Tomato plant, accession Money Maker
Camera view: horizontal (90 deg, fisheye); turntable rotation: 60 degrees
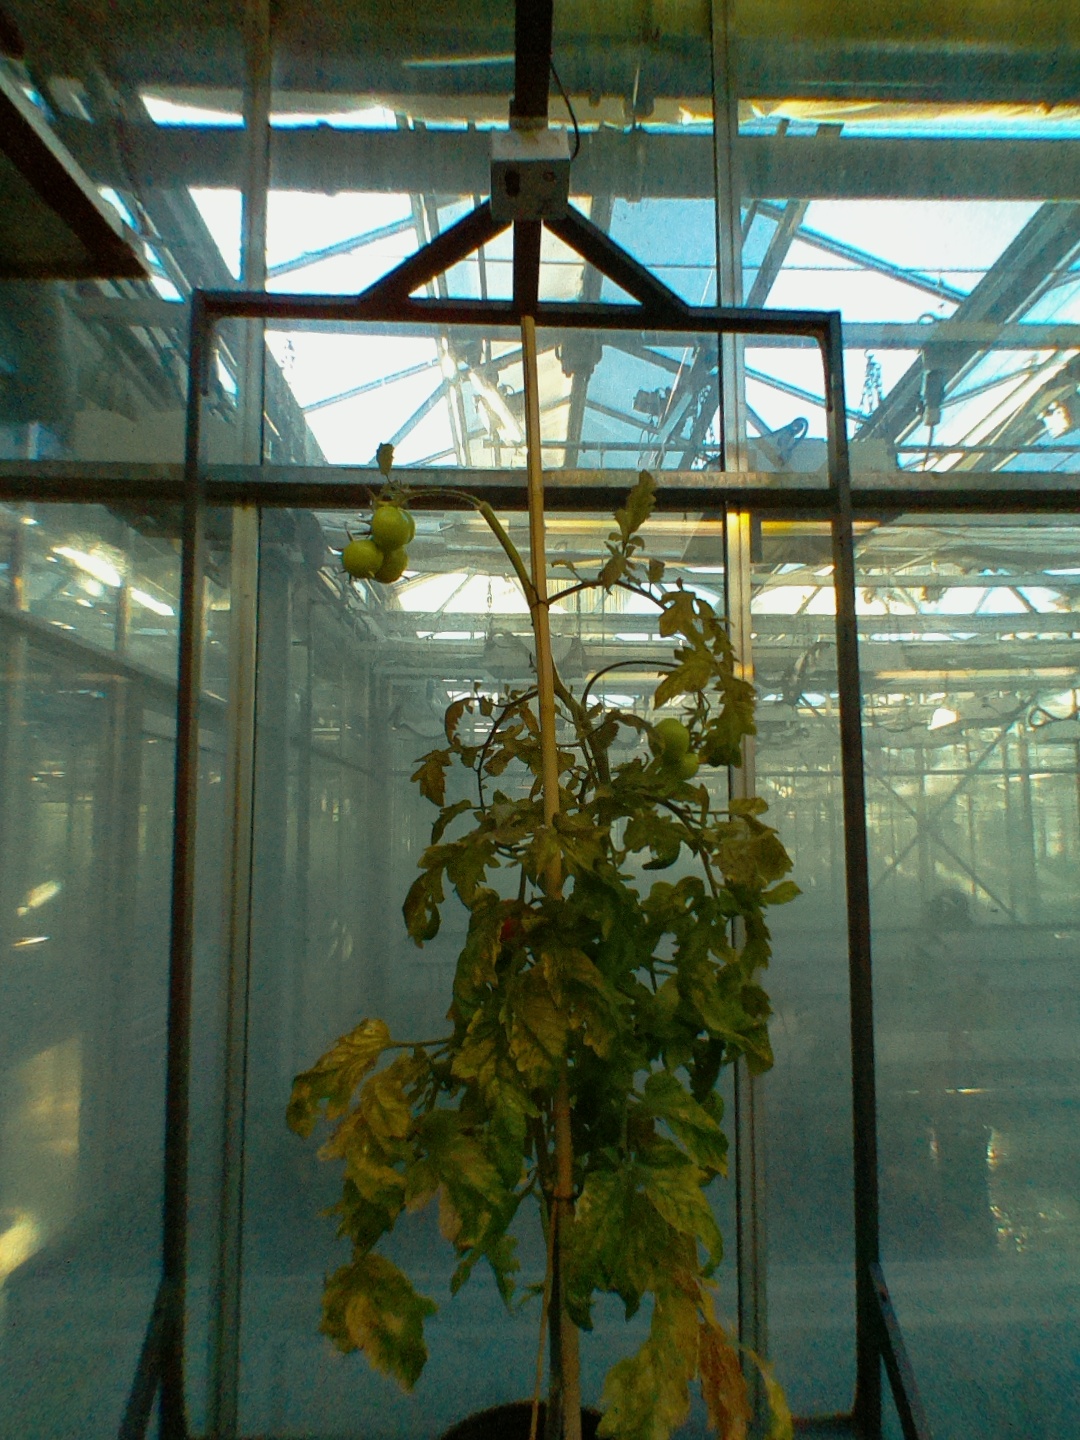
BBCH growth stage 81: 10%-20% of fruits show typical fully ripe color